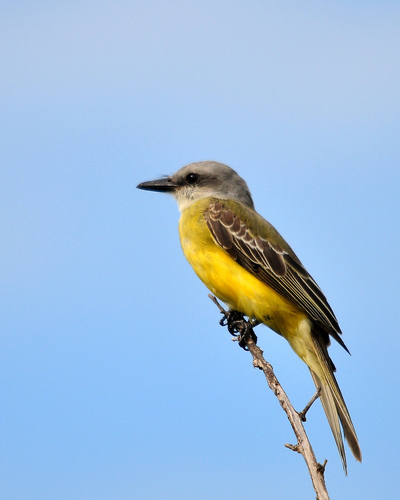
this bird has such boring, muted colors of greens and browns on his body and then has a bold yellow belly.
a small sized bird that has a yellow belly and a medium sized pointed billthe chest is a vibrant yellow, the wings appear greenish, and the head is grey with a medium-lingala, pointed beak.
this bird is yellow with black on its wings and has a long, pointy beak.
this bird is very colorful with a yellow belly, grey head and dark green wings.
this bird has wings that are black and has a yellow body
this particular bird has a belly that is yellow and brown wingsa bird with a large beak, grey head and yellow belly with brown wings and tail feathers.
this bird has yellow on it's breast and belly, and a flat head.
this bird has wings that are brown and has a yellow body
Species: Tropical Kingbird